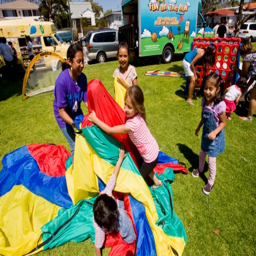
children make up a game to have some fun at the celebration saturday .